Louis de Maud'huy

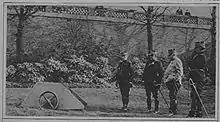

During the First Battle of the Aisne, de Maud'huy crossed the Aisne at Pontavert on 13 September 1914 and captured Corbeny, Craonne and the eastern tip of Chemin des Dames. As a result of this, he was promoted to Divisional General, became a Commander of the Legion of Honour for his courage and was considered a specialist of night attacks. He assumed command of the French Tenth Army on the 29 September 1914 to extend northward the de Curières de Castelnau Second Army in the beginning of the Race to the Sea. Then the French Tenth Army attacked the advancing German forces on 1 October, initially experiencing success until they reached the town of Douai. There, the German Sixth Army launched a counter-attack along with additional attacks from three corps of the German First, Second and Seventh Armies: de Maud'huy lost Lens and was forced to withdraw towards Arras.